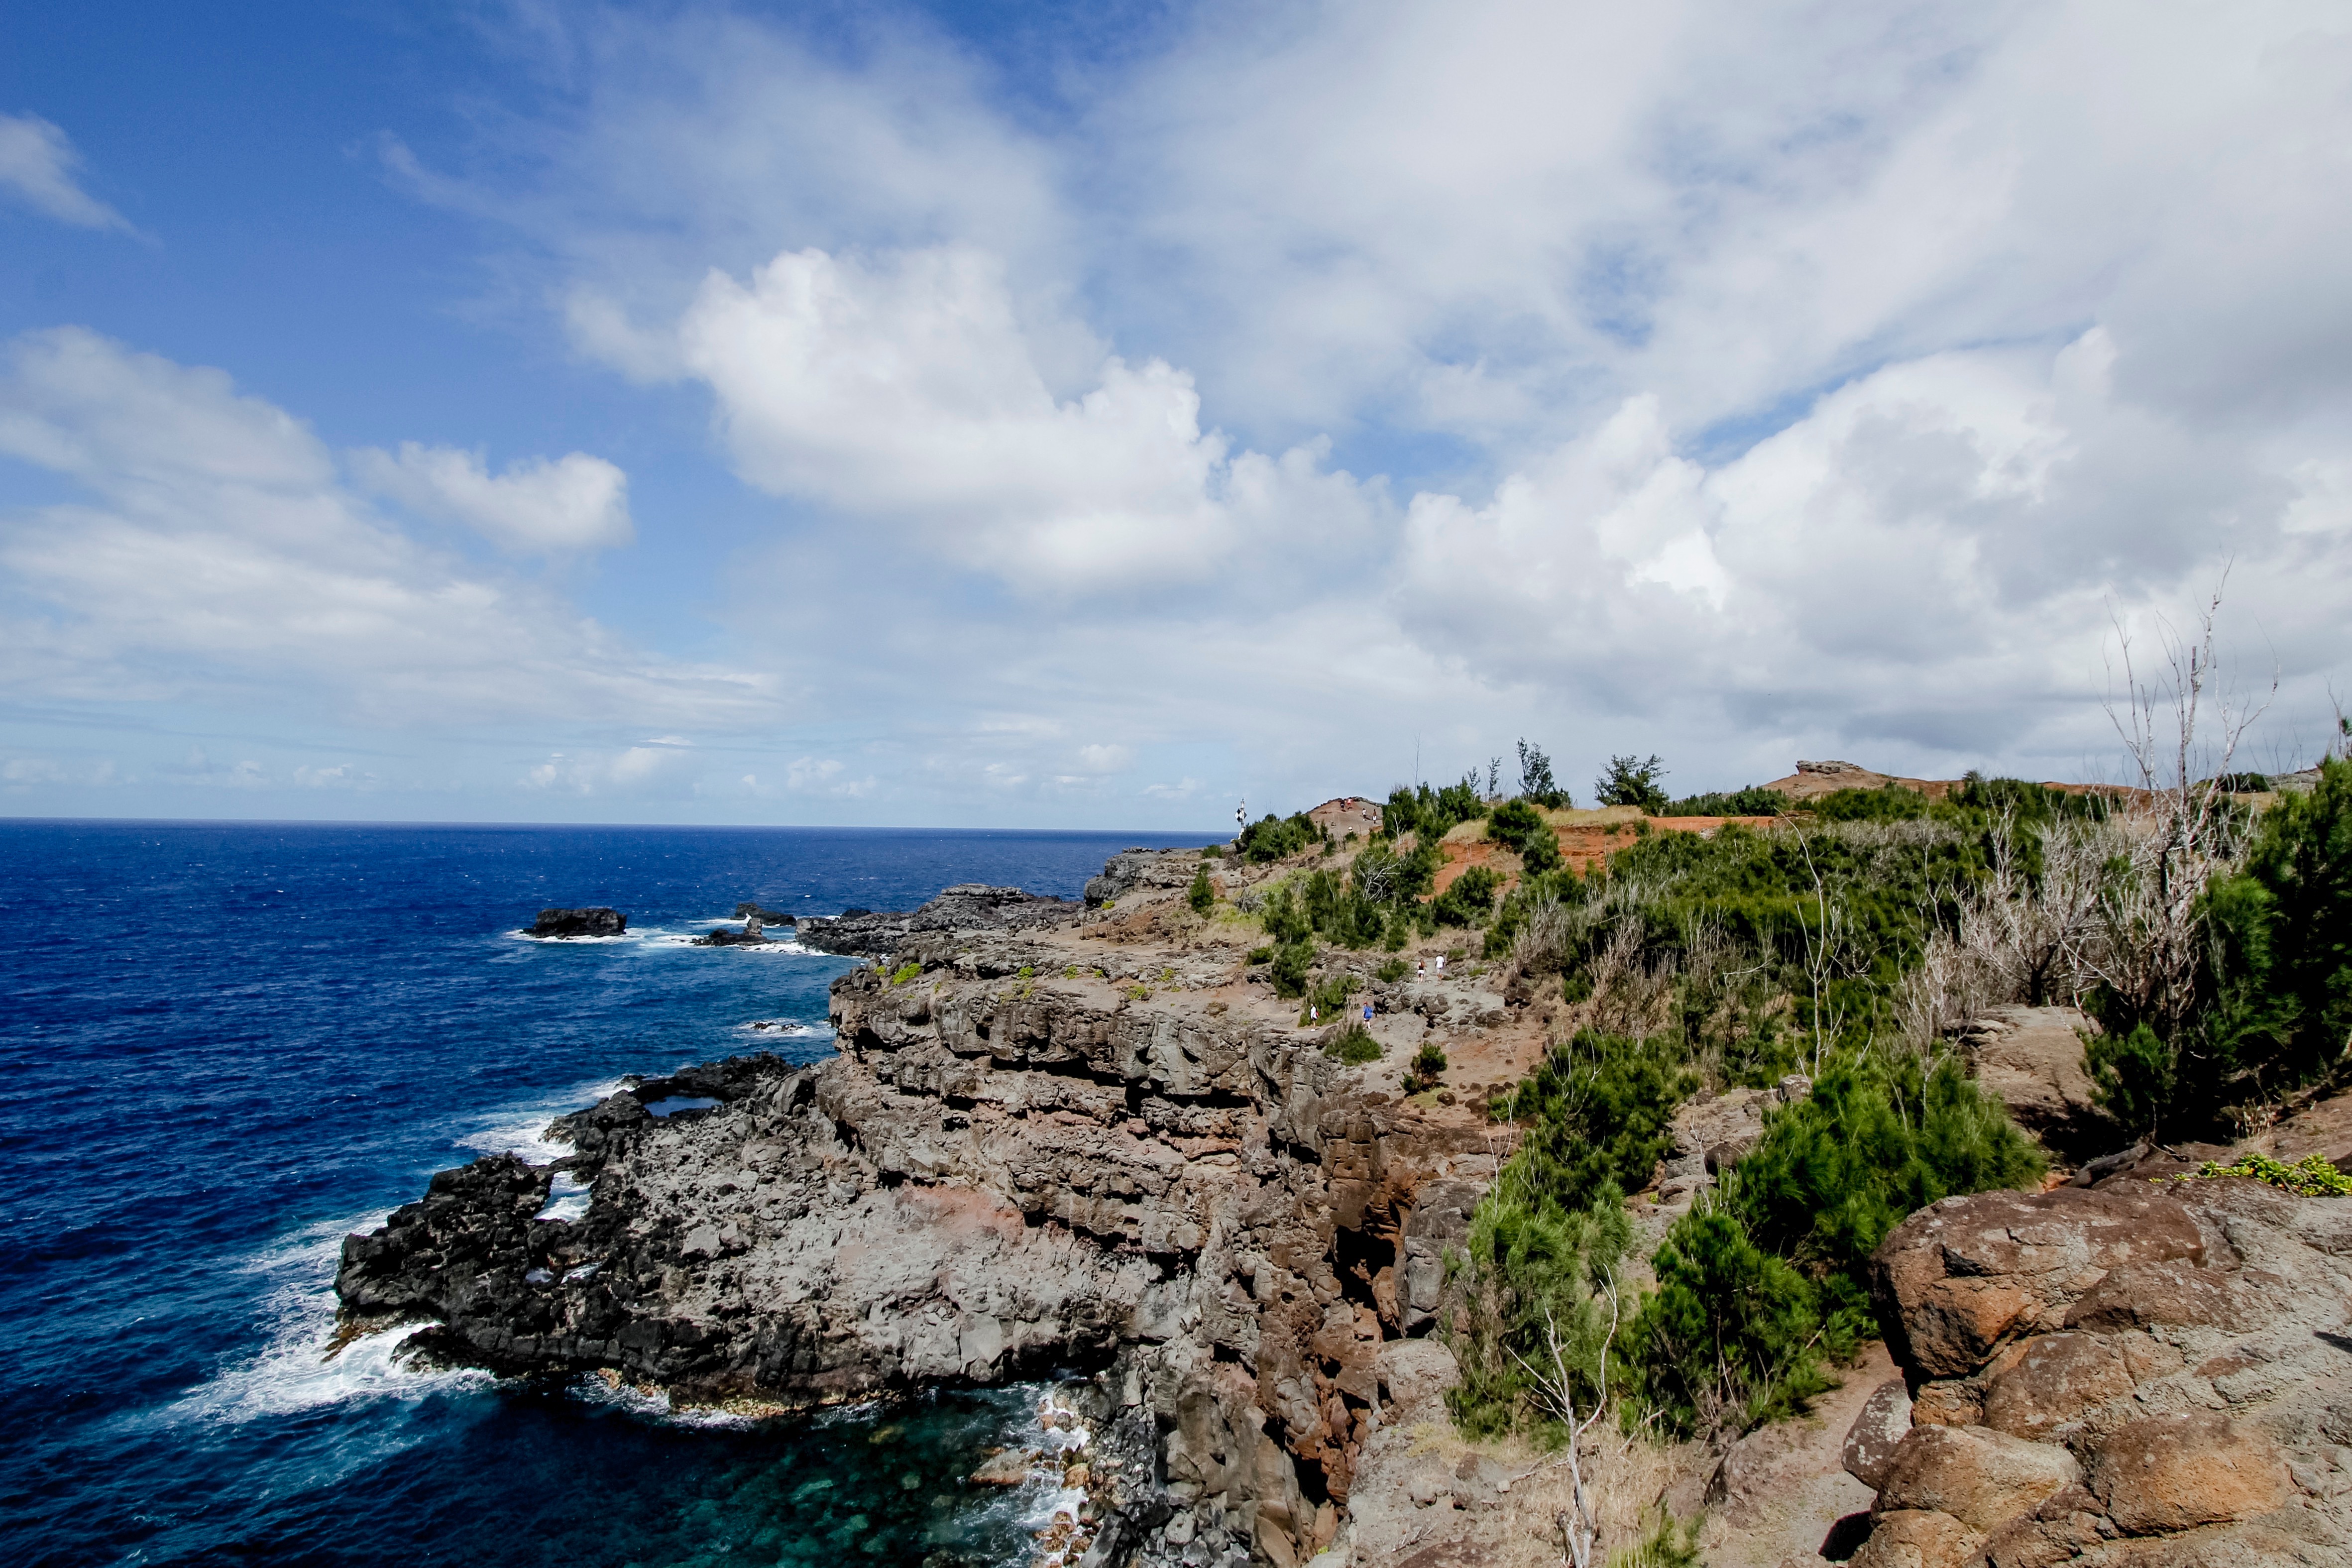
beach, landscape, sea, coast, rock, ocean, horizon, shore, vacation, cliff, cove, bay, terrain, body of water, cape, landform, geographical feature